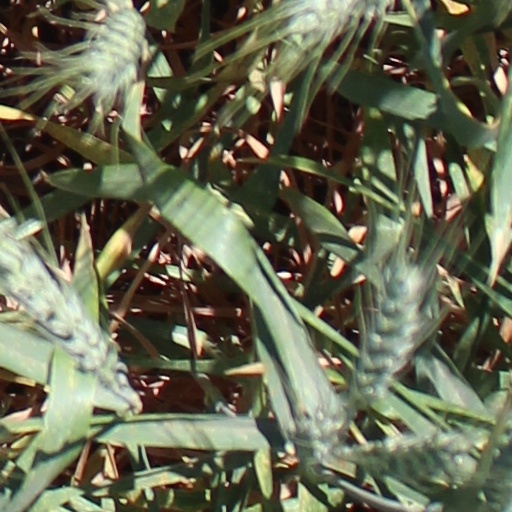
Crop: wheat